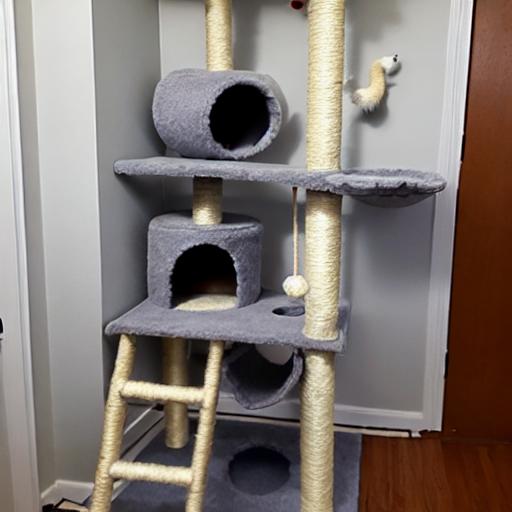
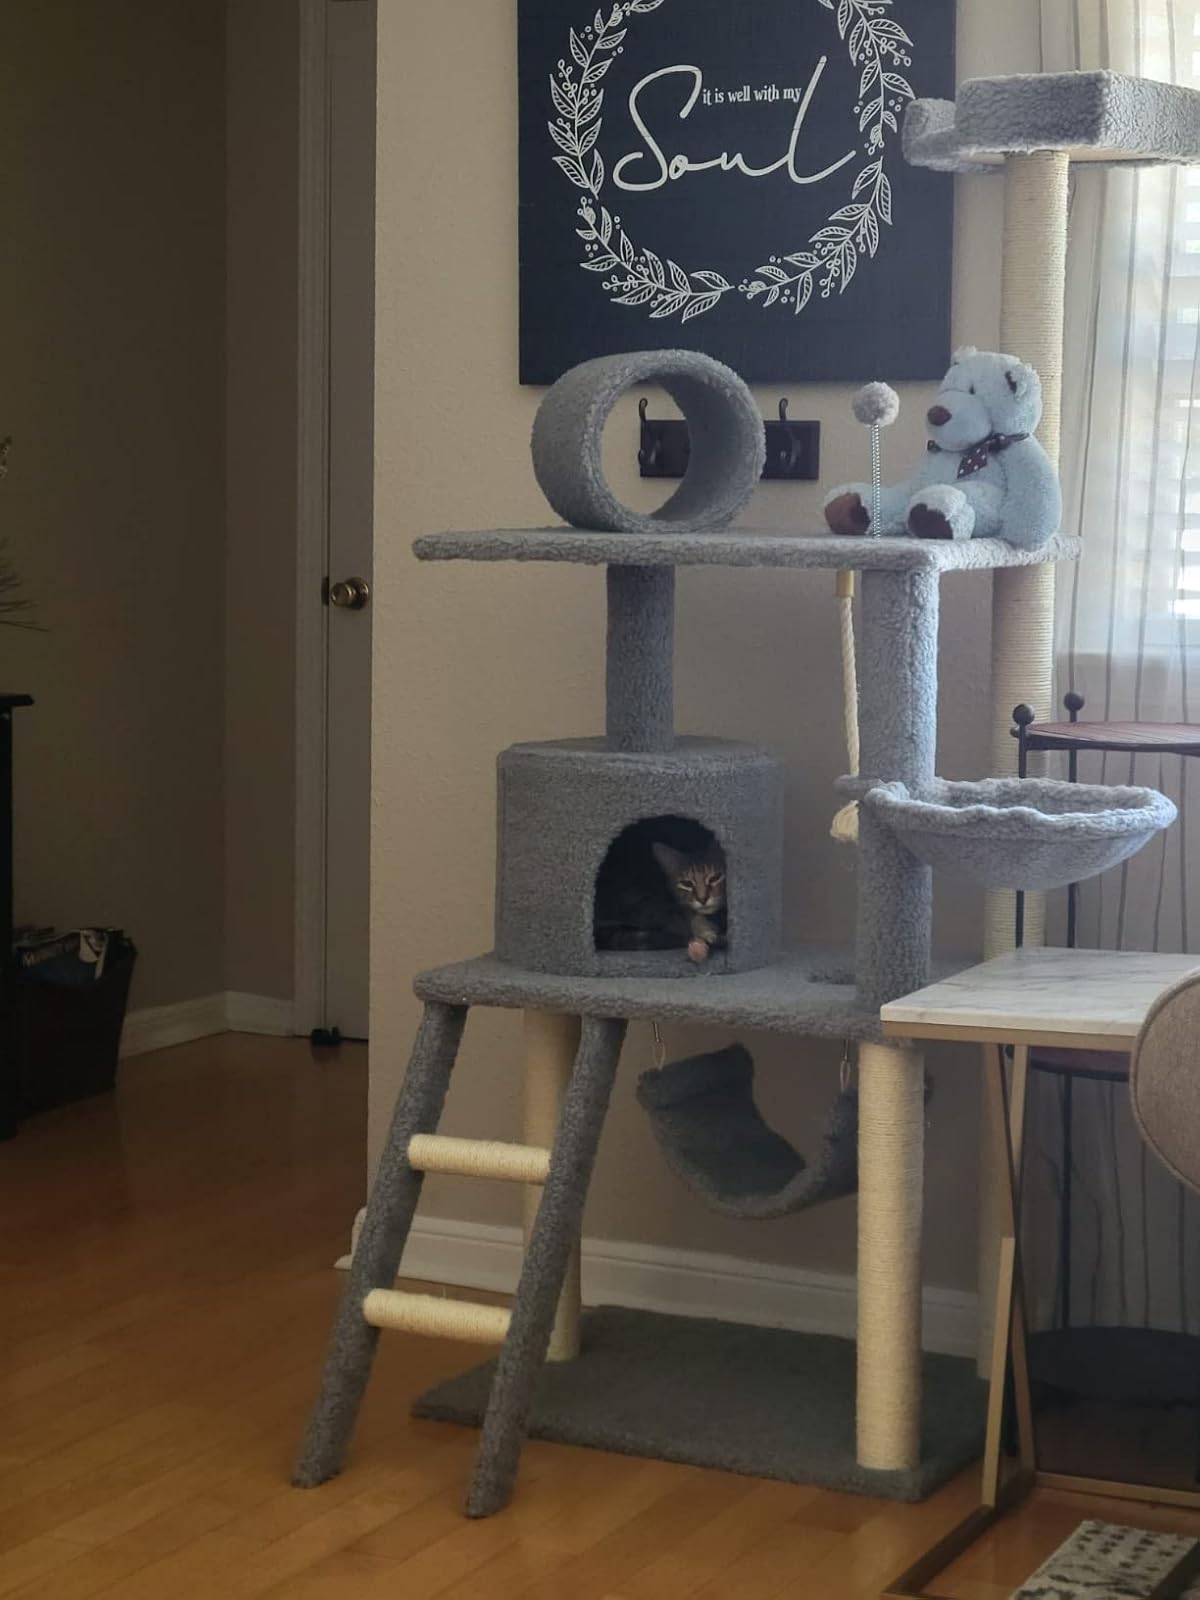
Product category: items_cat tree
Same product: no